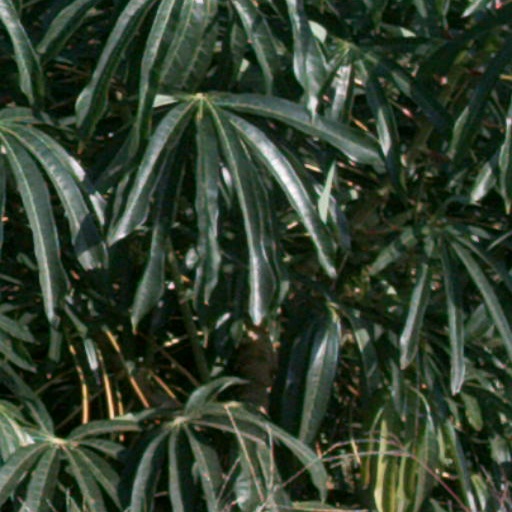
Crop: cassava